Omoide wa Okkusenman!

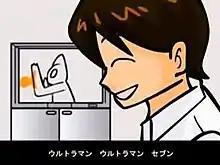
A scene from the original flash animation for "Okkusenman!" featuring the subject of the song as an adult while a caricature of "Ultraman" plays on the TV in the background

The first posting of "Omoide wa Okkusenman!" with vocals by an individual known as Gom occurred on YouTube on February 19, 2007. The earliest postings of the song on Nico Nico Douga were on March 6, 2007, and sung by an individual (or group) known as "CHROMES", followed by Gomu's minutes later. While the original videos feature scenes taken from the "Rockman 2" video game, an original flash animation of the song was made by an individual known as was uploaded on May 27, 2007, to Nico Nico Douga. The song has since become an Internet meme in Japan and the rest of the world. Its entrenching in the Nico Nico Douga culture has given it a permanent placement Kumikyoku Nico Nico Douga medleys, alongside the similar song "Air Man ga Taosenai".